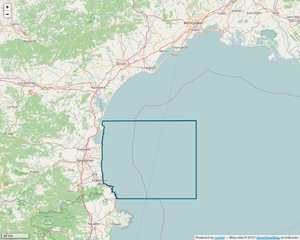
Périmètre du PNM du golfe du Lion.
Le parc naturel marin du golfe du Lion est le troisième parc naturel marin français, le premier en mer Méditerranée. Il a été officiellement créé en 2011.